Beverly Park (amusement park)

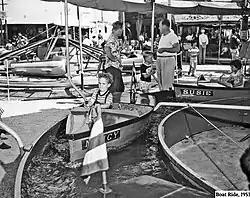
Boat Ride, Beverly Park, Los Angeles, California, 1953

After Bradley had established his business in Los Angeles, he founded another amusement park in the San Fernando Valley, which was used as a testing ground to study the impact of newly designed rides and their likelihood of success once installed in Beverly Park. He was also subsequently named manager of Virginia Park in Long Beach.